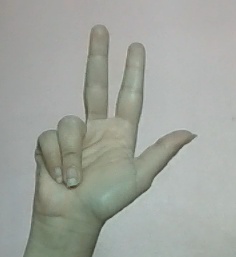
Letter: al